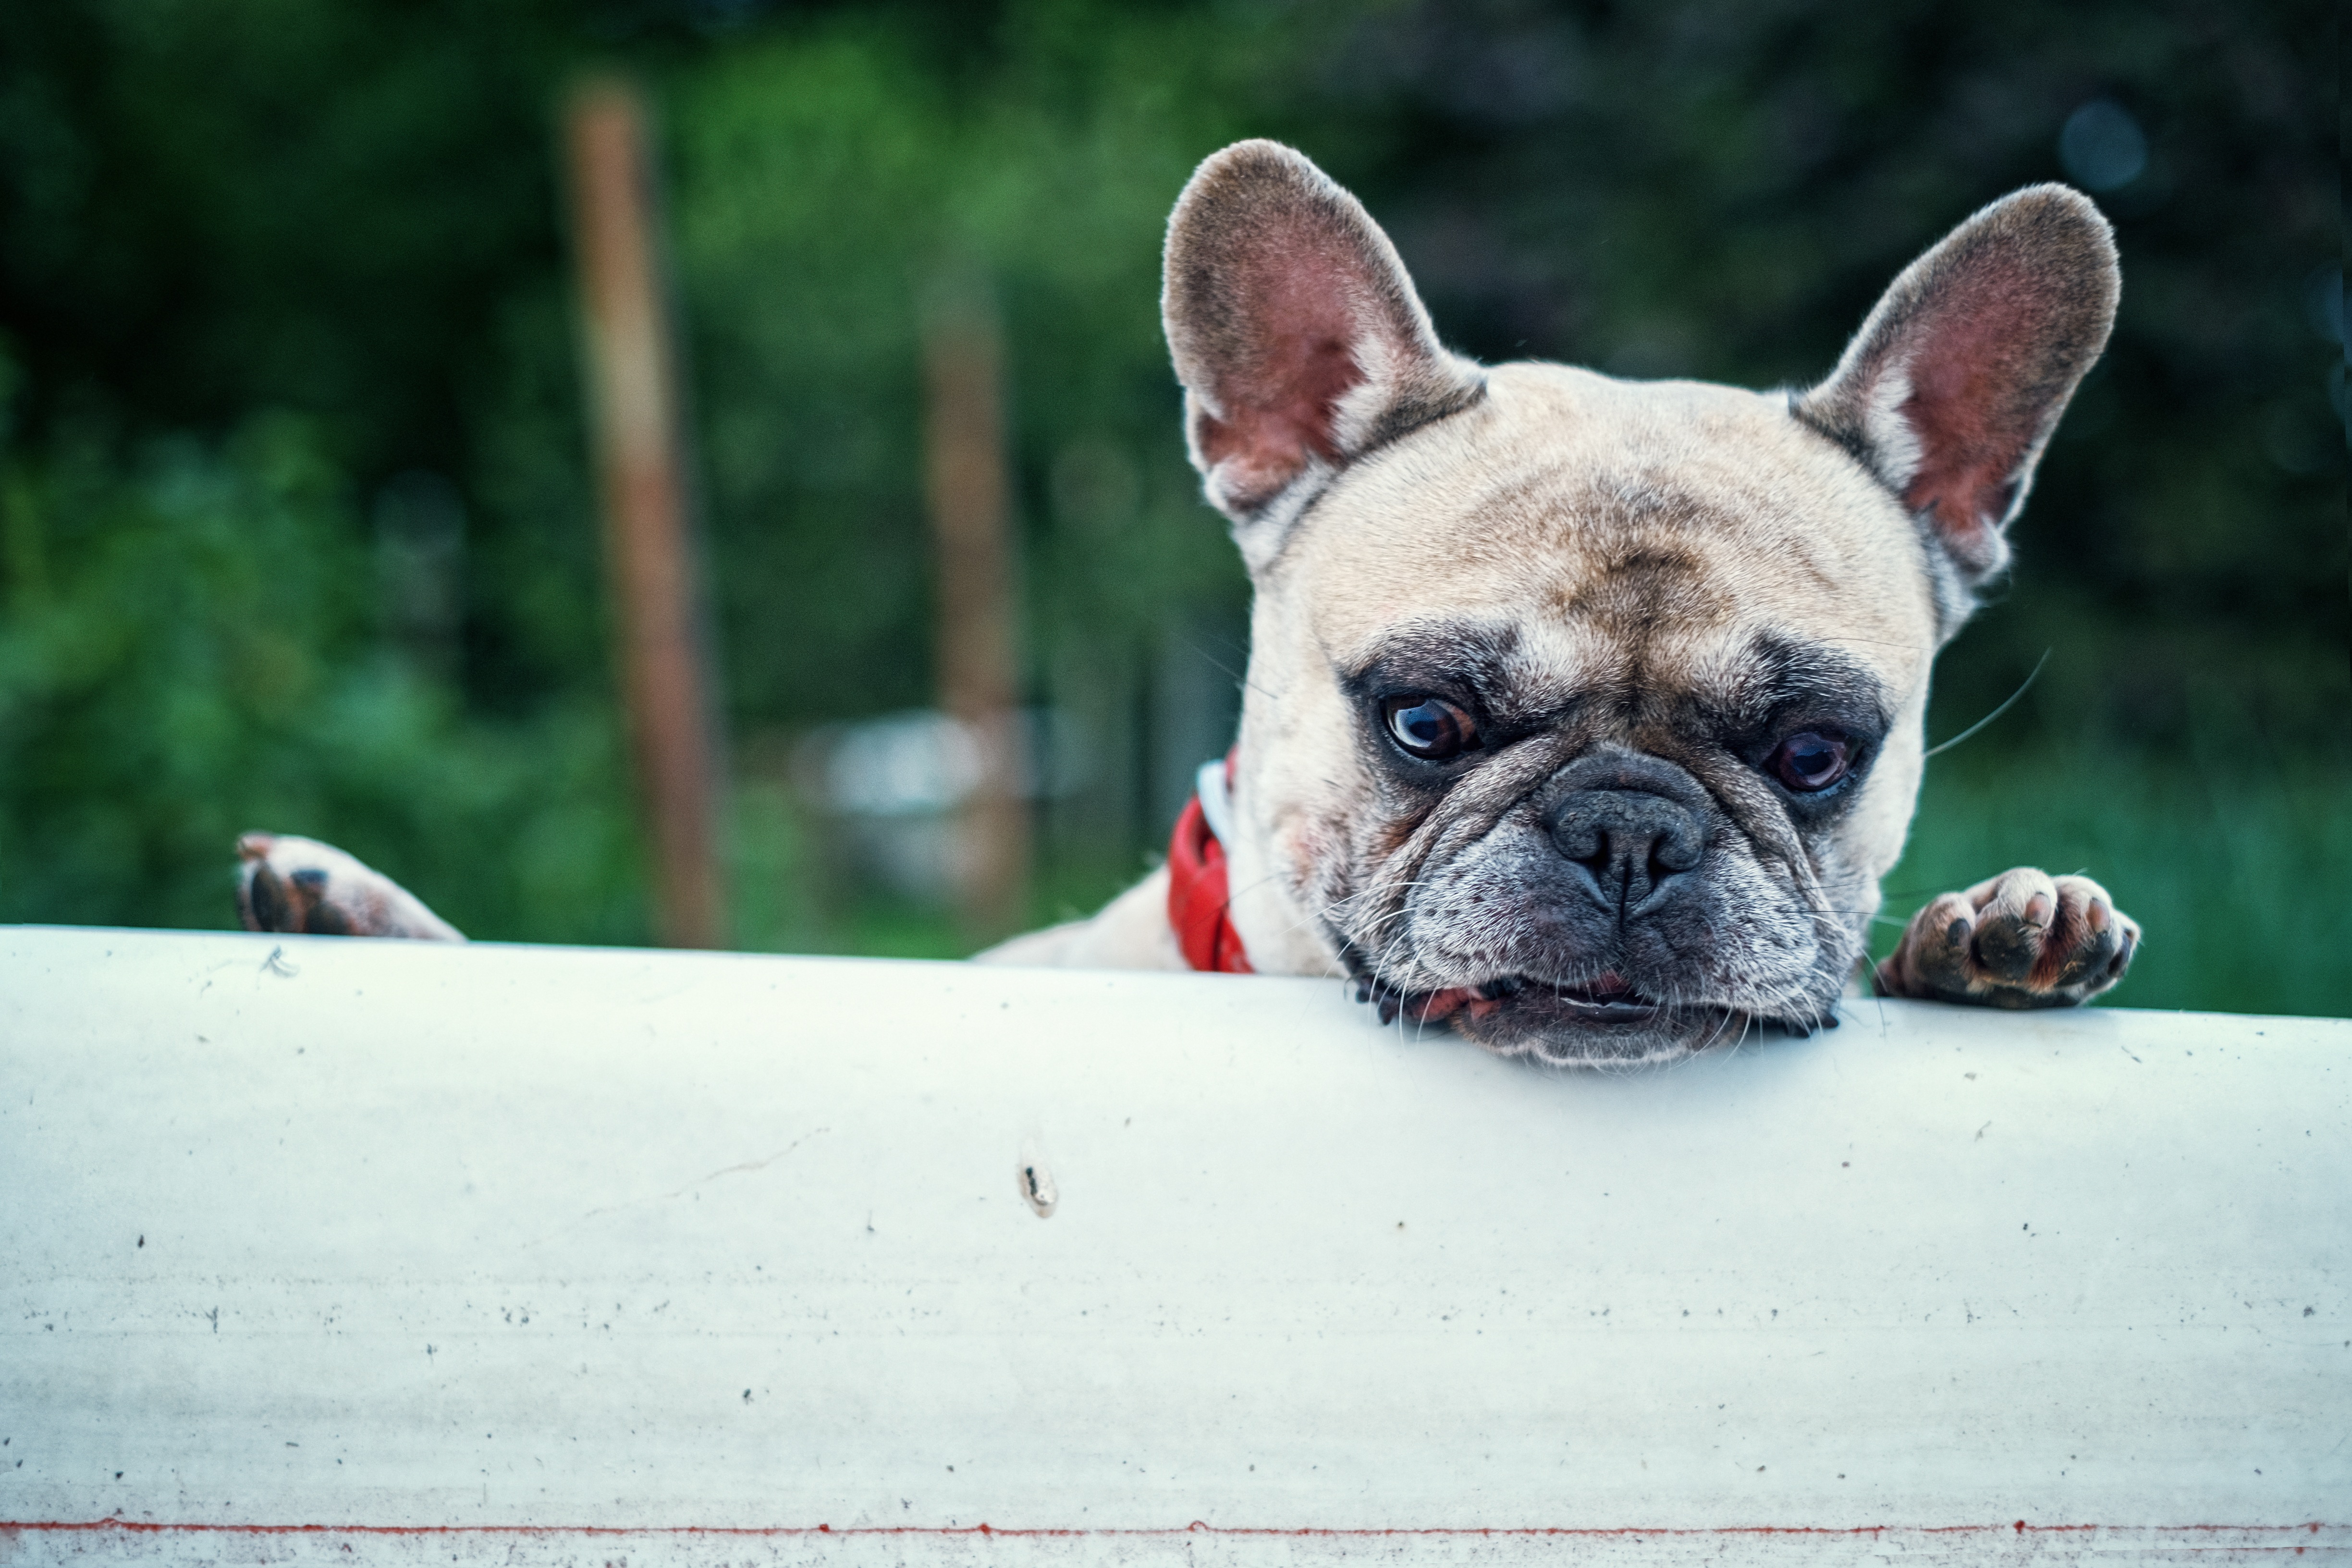
forest, view, dog, vacation, mammal, bulldog, collar, curiosity, pets, animals, vertebrate, paws, dacha, bath, french bulldog, dog breed, interest, man's best friend, old english bulldog, dog like mammal, olde english bulldogge